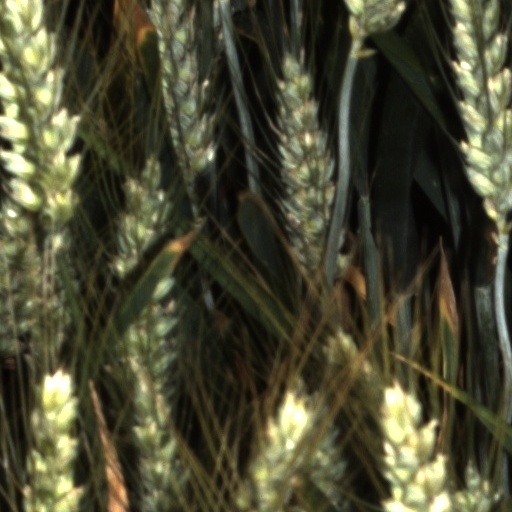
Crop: wheat